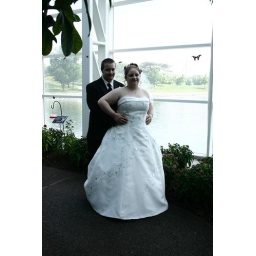
Taken in the butterfly house after our wedding. May 7, 2006